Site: brandenburg
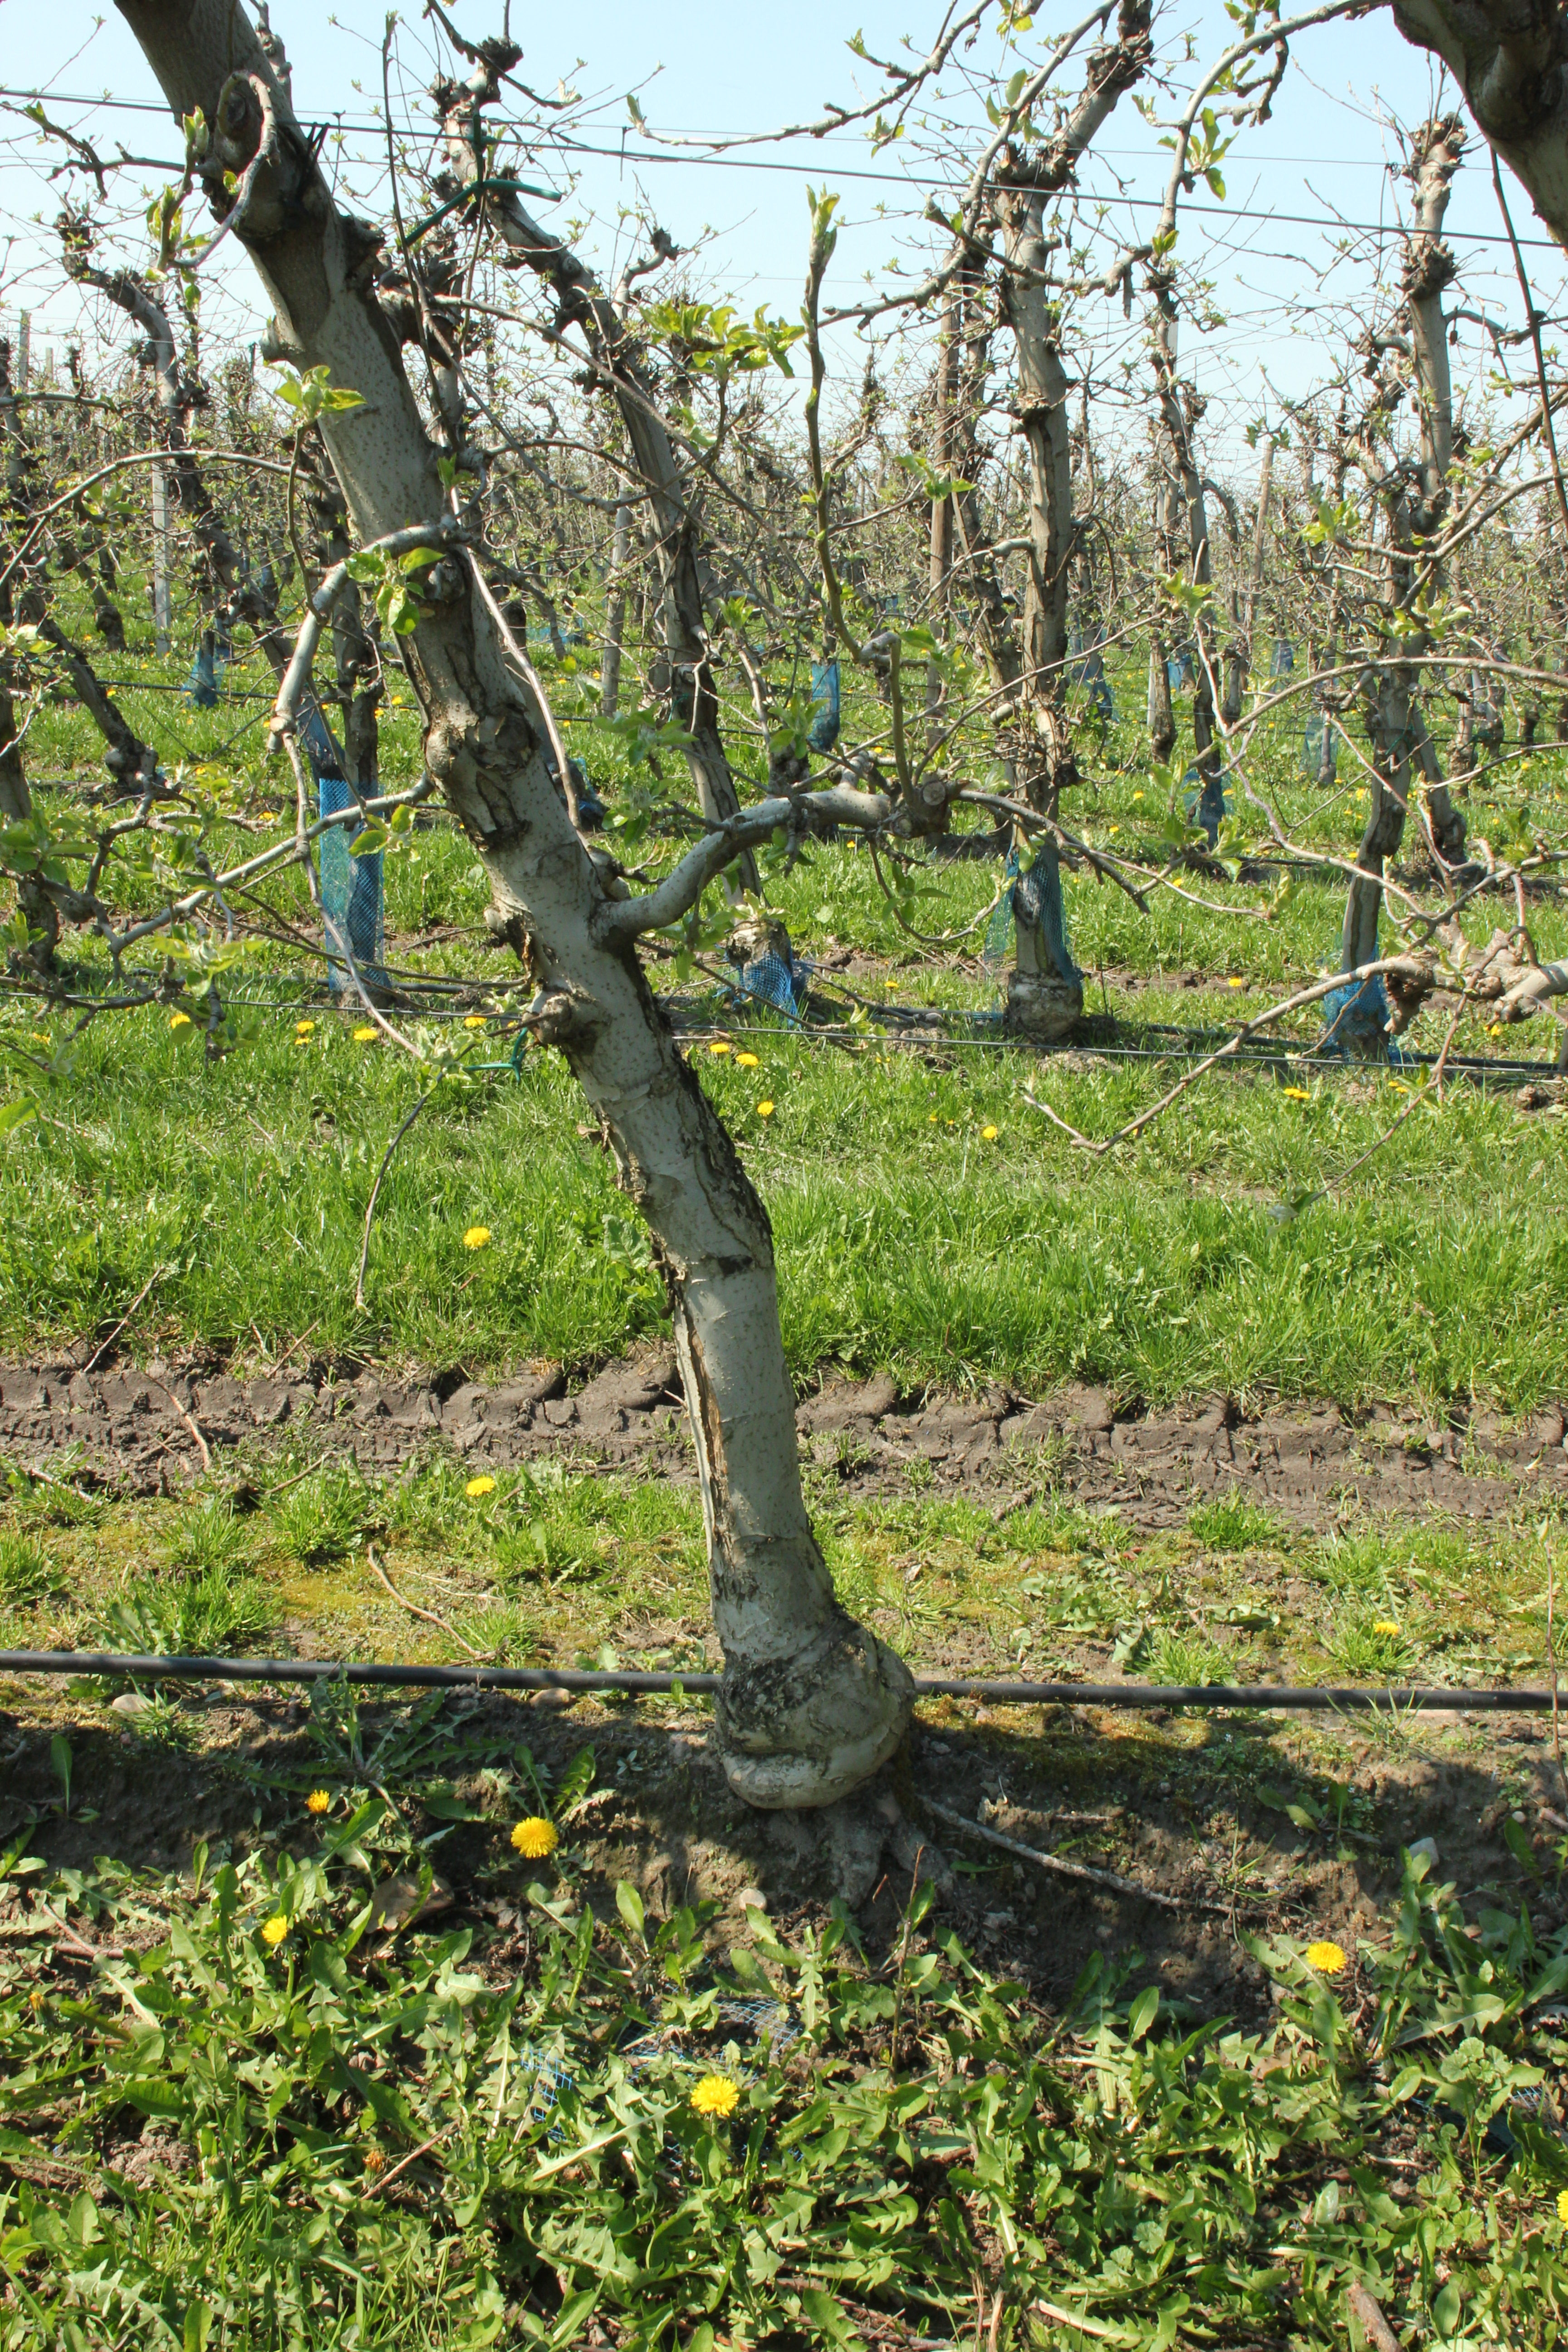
Growth stage (BBCH 56): Inflorescence emergence